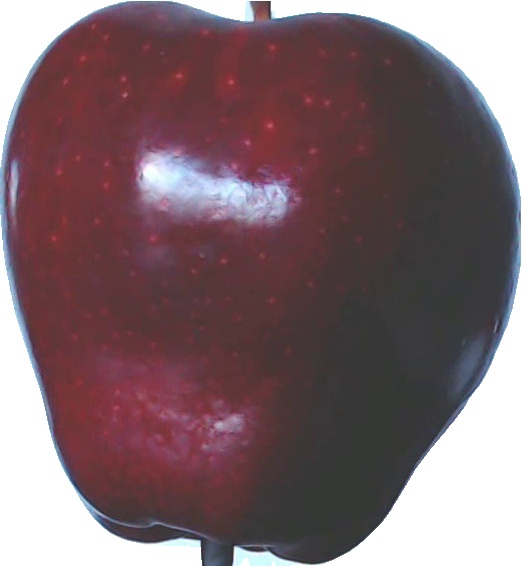
Label: apple_red_delicios_1